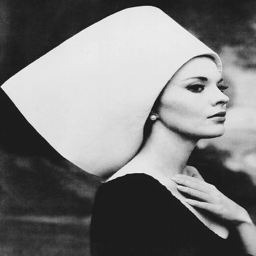
celebrity wearing a hat by fashion business